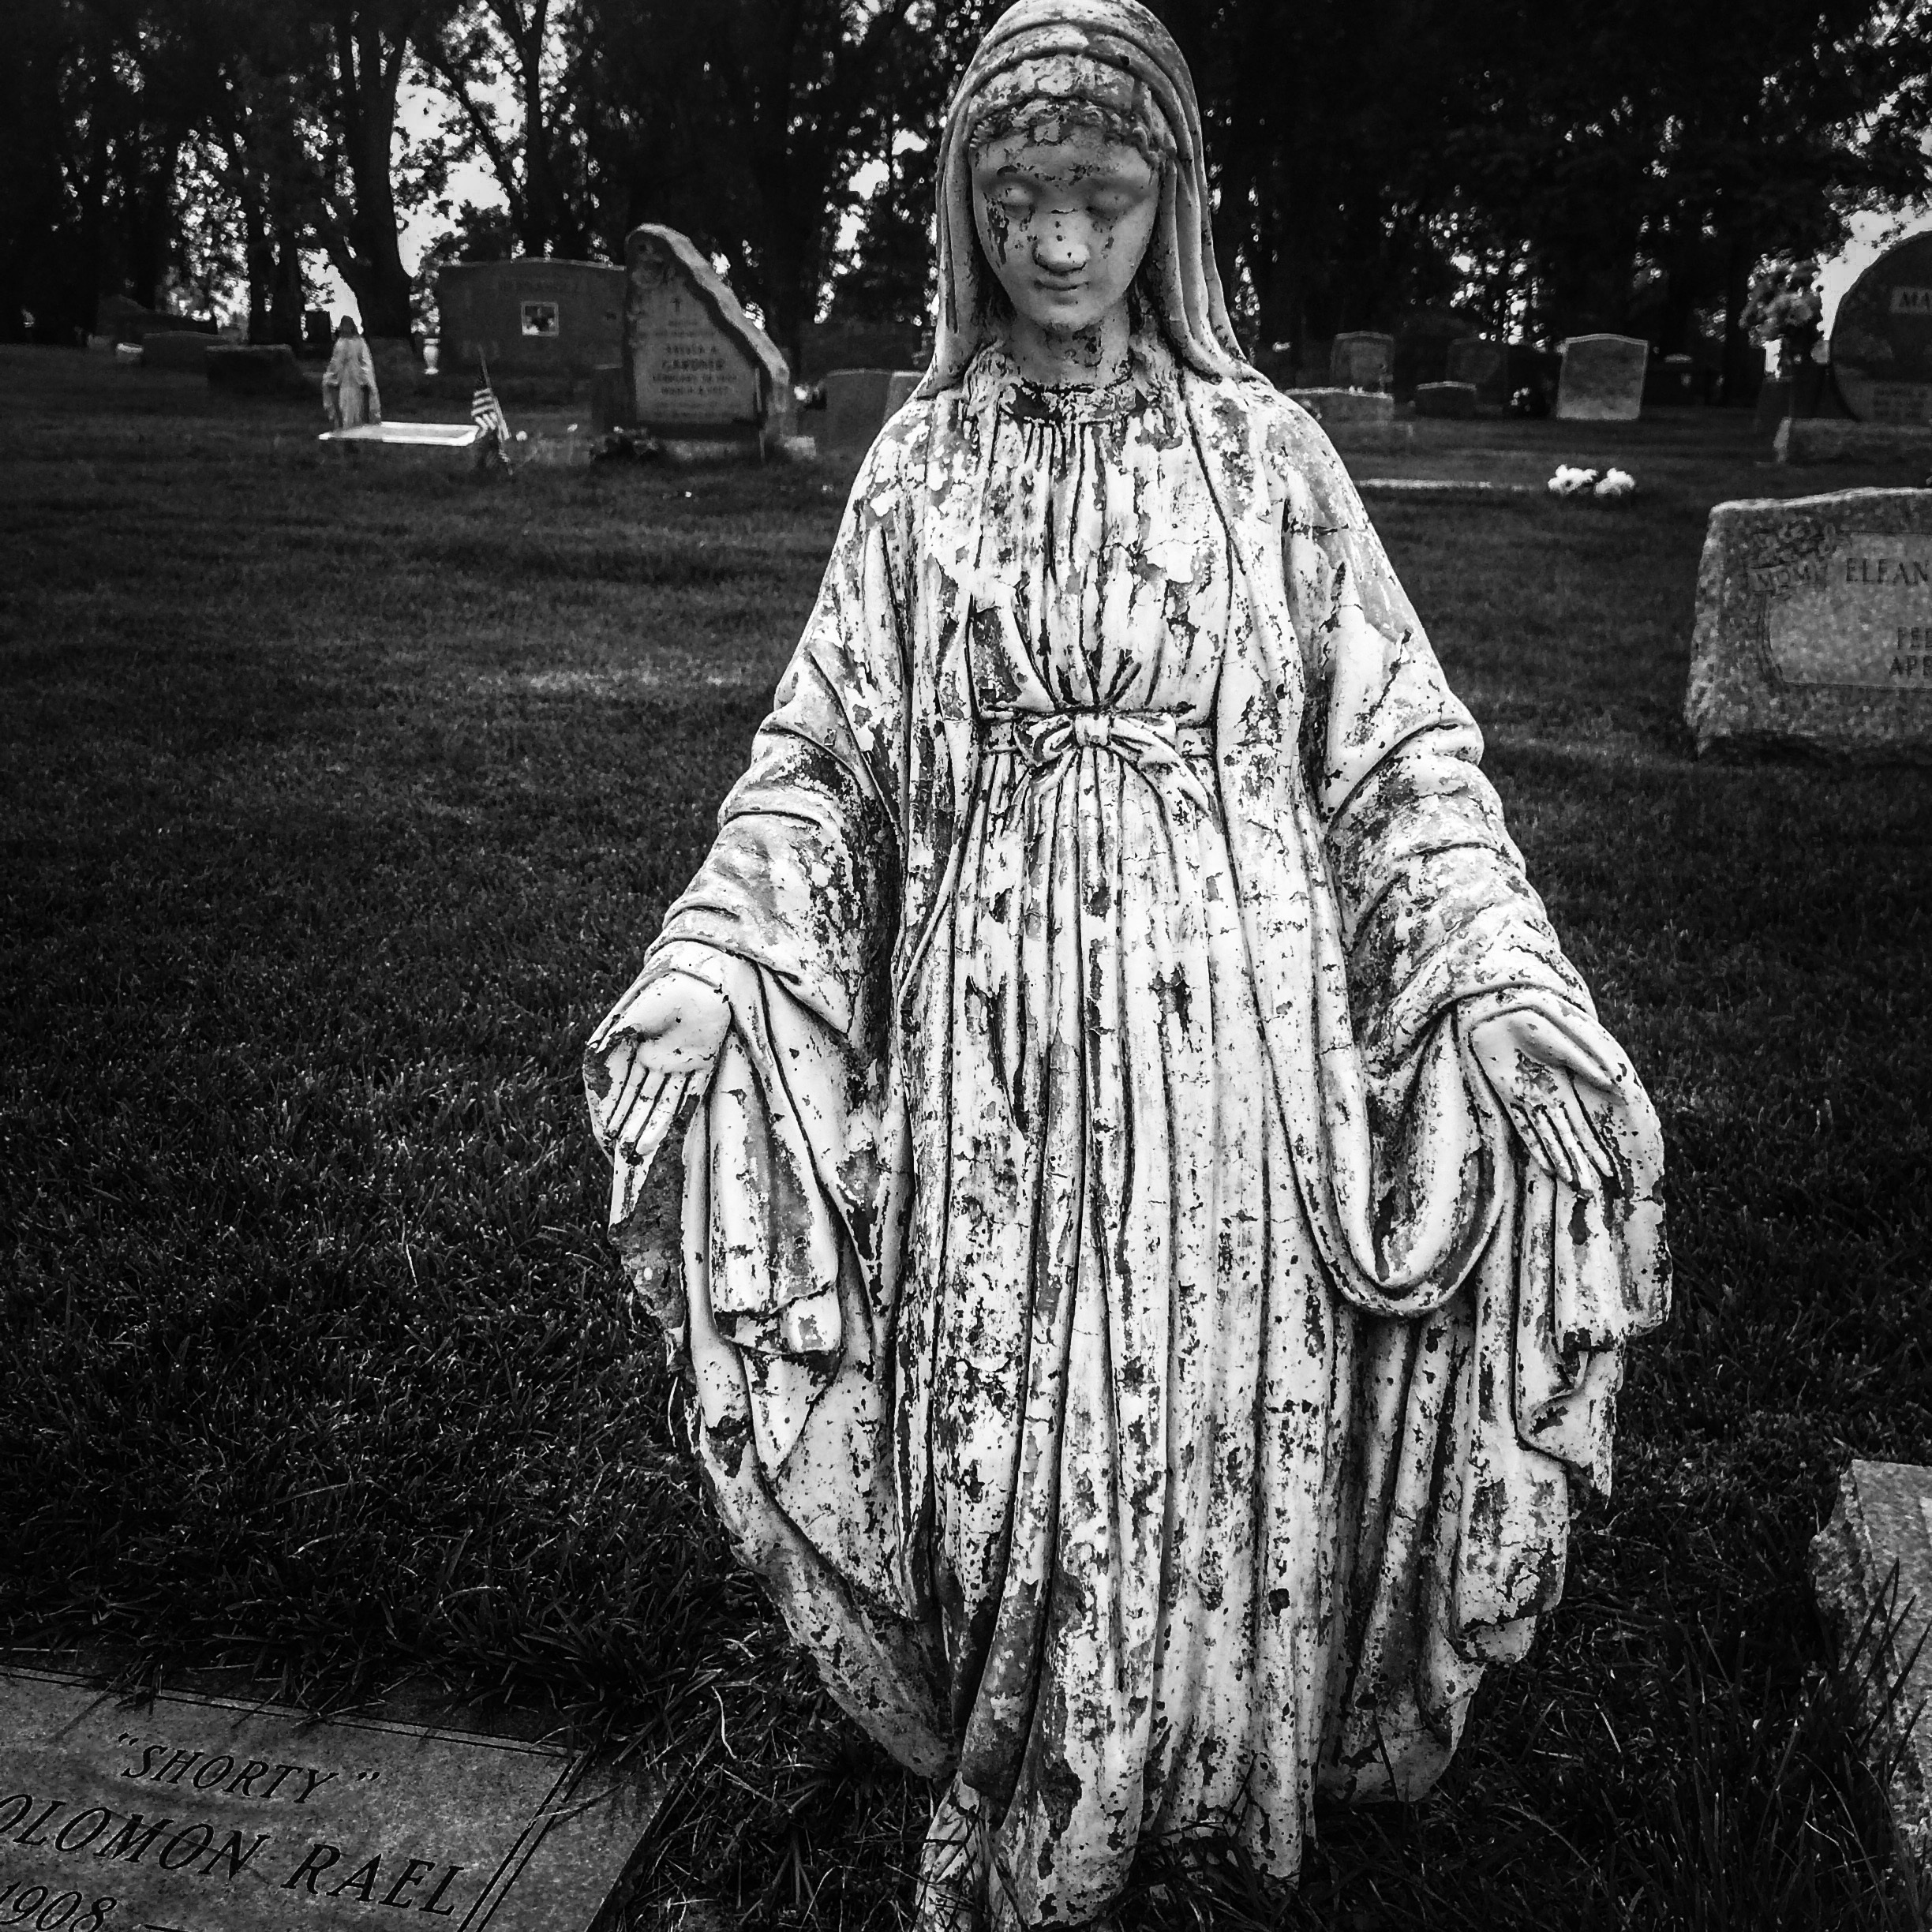
black and white, photography, monument, statue, clothing, historic, cemetery, black, monochrome, sculpture, art, dress, colorado, photograph, monochrome photography, human positions